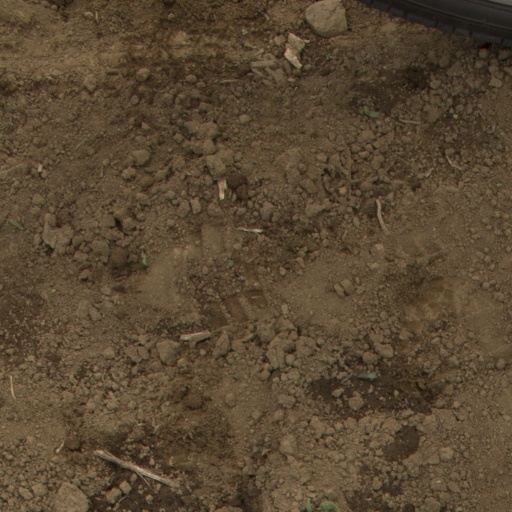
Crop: Jerusalem artichoke